Louise Charlotte of Schleswig-Holstein-Sonderburg-Glücksburg

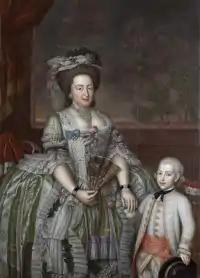
Portrait of Louise Charlotte and her son, Augustus, by Christoph Gottfried Ringe from 1780

Louise Charlotte Friederike, Princess of Anhalt-Köthen (née Princess Louise Charlotte Friederike of Schleswig-Holstein-Sonderburg-Glücksburg; 5 March 1749 – 30 March 1812) was a member of the Danish royal family and the consort of Karl George Lebrecht, Prince of Anhalt-Köthen.